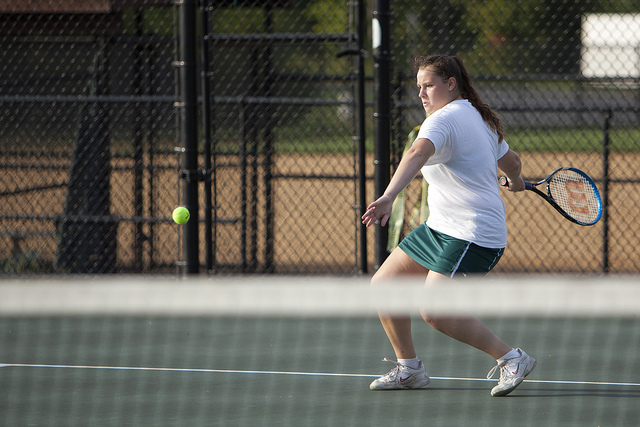
một cô gái đang xoay người để đánh quả bóng tennis